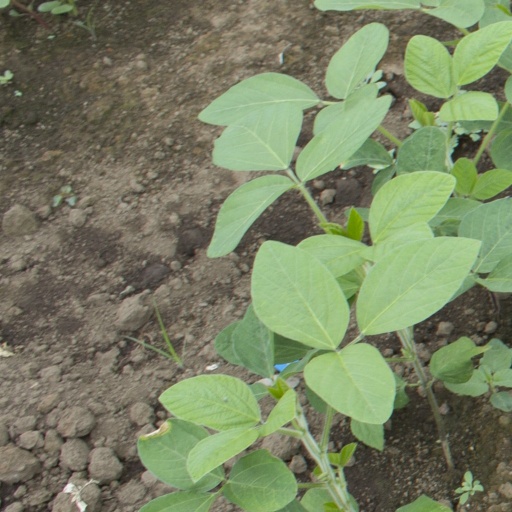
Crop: soybean